Norwegian Museum of Contemporary Art

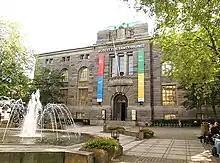
Norwegian Museum of Contemporary Art

The Norwegian Museum of Contemporary Art is a museum in Oslo, Norway. Since 2003, it is administratively a part of the National Museum of Art, Architecture and Design.